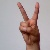
The image shows a hand gesture representing the letter 'V' in Indian Sign Language.